January 1992 nor'easter

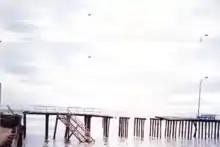
Boardwalk damage in Ocean City, New Jersey

The nor'easter struck about two months after the destructive Perfect Storm, and preceded another damaging storm in December 1992. The storm produced strong winds and high surf during a new moon, which resulted in astronomically high tides. Such tides caused coastal flooding and damage to dune systems. Due to its small size, the storm's impact was highly localized and did not spread far to the north of the Delaware Bay.